Wedding of Mary I of England and Philip of Spain

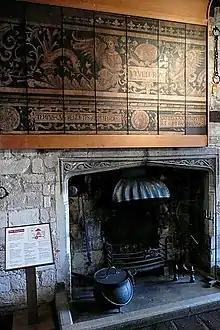
Painted decoration at the Westgate Museum, probably made in connection with the Royal Wedding

A 16th-century chair in Winchester Cathedral covered with velvet (velvet not original) is thought to have been used at the wedding. A fragment of painted decoration on timber boards painted in white and black, now displayed in the Westgate Museum, with portrait medallions and the motto 'Vive le Roi' and the initials of John White, warden of Winchester College, is probably connected with the wedding festivities. The design was recreated at Stirling castle in 2010.